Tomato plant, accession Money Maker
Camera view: tilt-top (135 deg); turntable rotation: 0 degrees
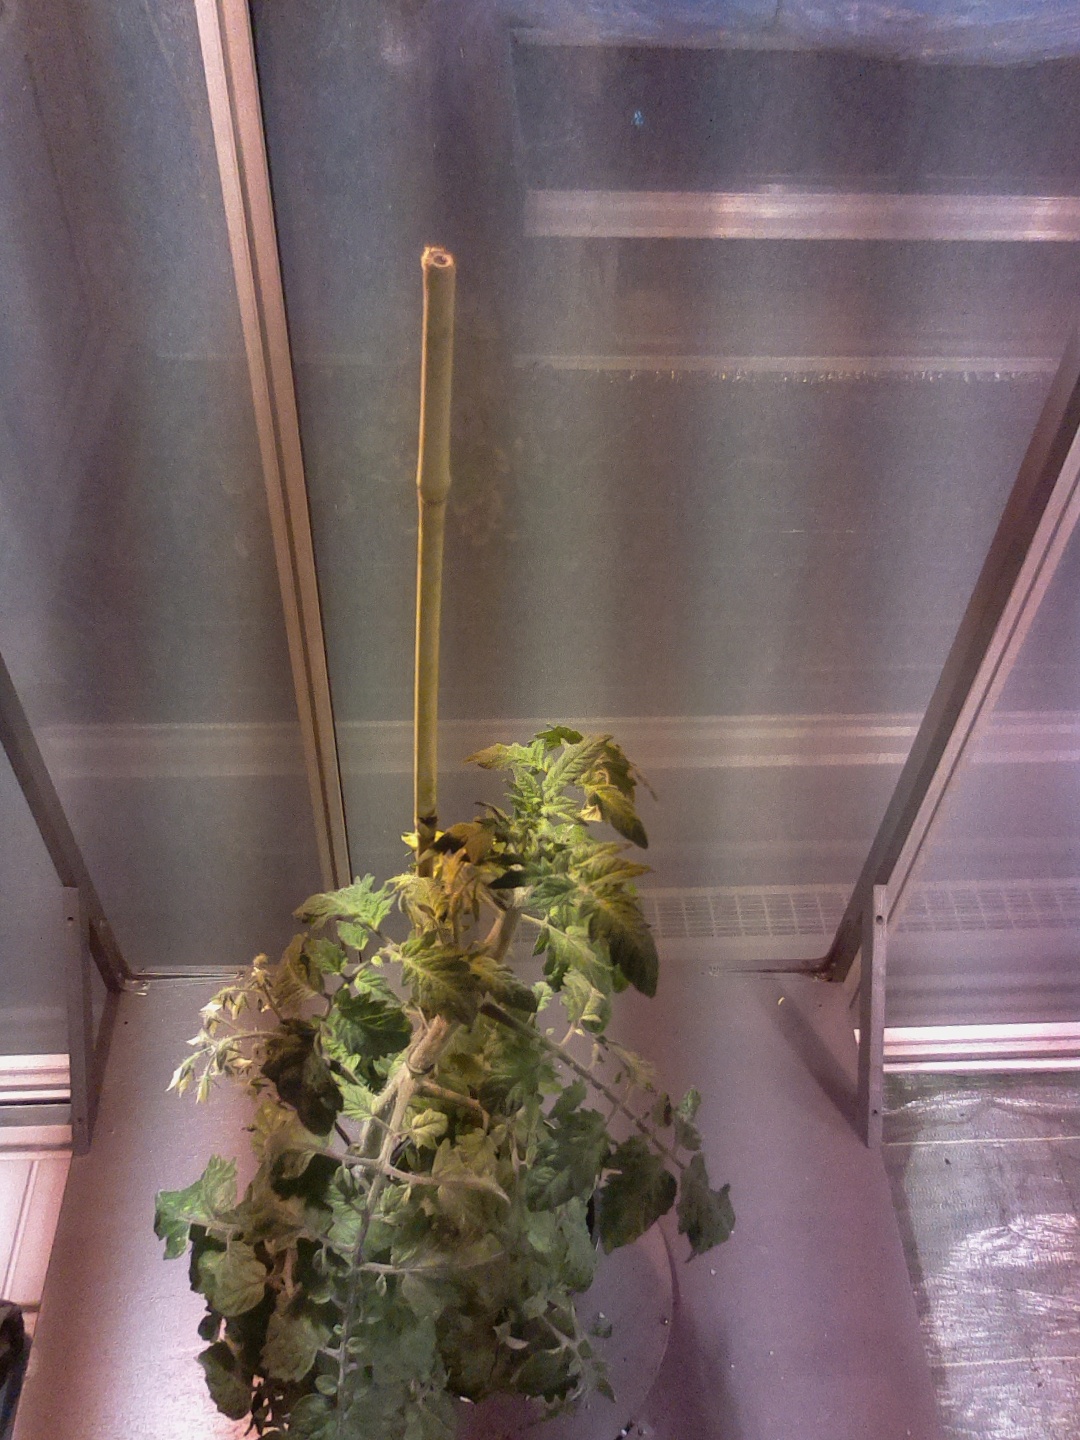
BBCH growth stage 69: End of flowering, 90%-100% of flowers open, more petals falling